Pontiac Tempest

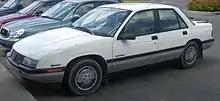
Pontiac Tempest Sedan

Pontiac marketed a rebadged version of the compact L-body Chevrolet Corsica as Tempest, for Canada, Israel and GCC only, beginning in model year 1987. The Tempest was built alongside the Corsica at the Wilmington Assembly plant in Wilmington, Delaware. Discontinued in 1991, the Tempest was replaced with the Grand Am sedan. The 1987-1991 Pontiac Tempest came in two trim levels, base (equivalent to the U.S. Corsica LT) and LE (equivalent to the U.S. Corsica LTZ) The main differences that separates the Tempest from its L-Body twin are different grille, emblems and taillights (the taillights were later adopted as the U.S. Corsica's taillights). The only other differences were wheel options, DRLs and a metric instrument cluster. This model was also sold briefly in Israel; there are brochures showing Canadian-spec models from 1990/1991.